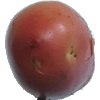
Label: Potato Red Washed 1